Luojiazhuang station

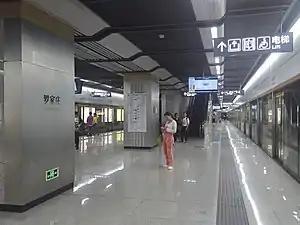

Luojiazhuang Station, is a station of Line 3 of Wuhan Metro. It entered revenue service on December 28, 2015. It is located in Jiang'an District.